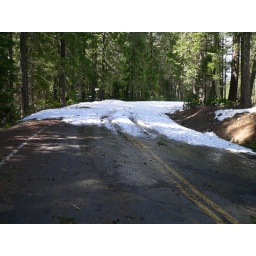
The Box canyon horse camp, where the trailhead is, is just around this bend.